Boltzmann machine

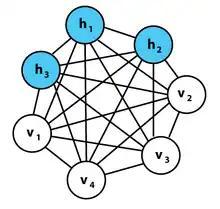
A graphical representation of an example Boltzmann machine. Each undirected edge represents dependency. In this example there are 3 hidden units and 4 visible units. This is not a restricted Boltzmann machine.

A Boltzmann machine (also called Sherrington–Kirkpatrick model with external field or stochastic Ising model), named after Ludwig Boltzmann, is a spin-glass model with an external field, i.e., a Sherrington–Kirkpatrick model, that is a stochastic Ising model. It is a statistical physics technique applied in the context of cognitive science. It is also classified as a Markov random field.